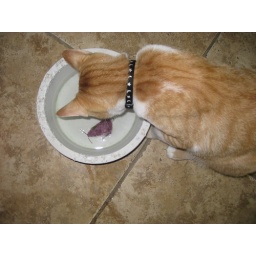
he loves water so much he put his favorite mouse toy in his bowl